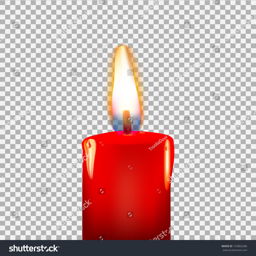
burning candle on a transparent background #